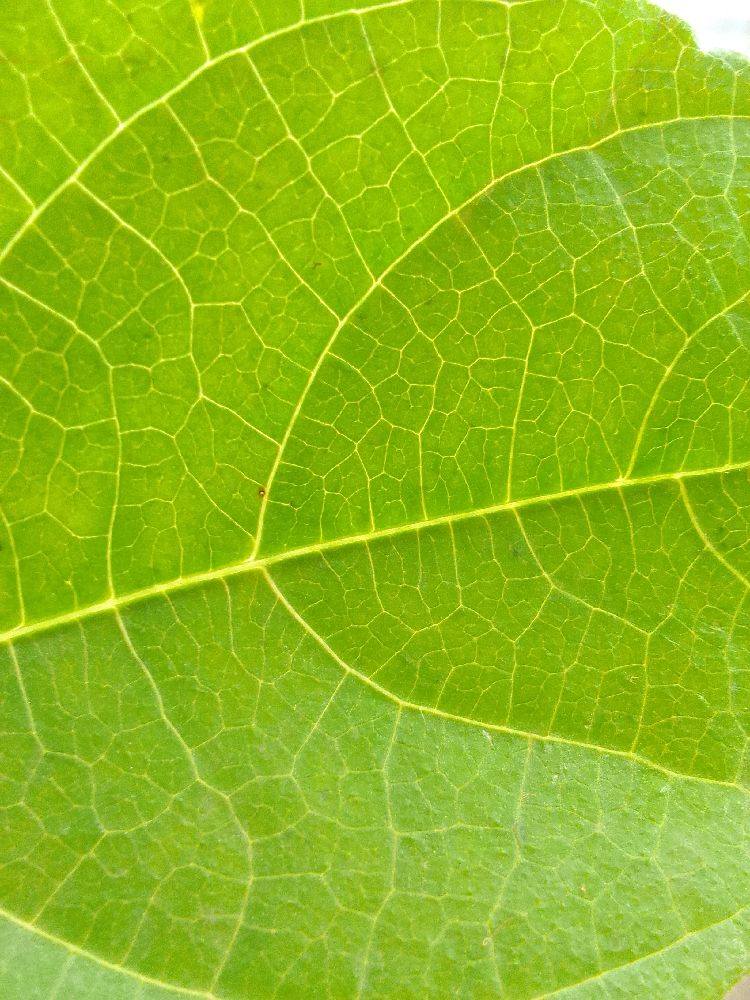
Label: healthy